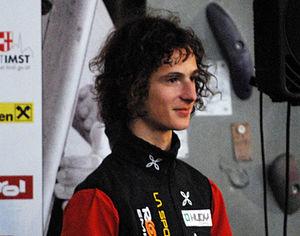
La liste de grimpeurs et d'alpinistes est la liste des personnes notables pour leurs activités d'alpinisme, d'escalade.
Adam Ondra, né le 5 février 1993 à Brno, est un grimpeur professionnel tchèque. Il commence l'escalade jeune et acquiert rapidement une réputation internationale notamment pour ses records et la difficulté de ses réalisations. Il est le plus jeune grimpeur à avoir réalisé une voie d'escalade avec une cotation de 8c+ et à avoir atteint le neuvième degré. Il a aussi le record de voies grimpées à vue dans la cotation 8c+ et est l'auteur de nombreuses premières ascensions de voies parmi les plus difficiles du monde, en particulier avec ses trois réalisations annoncées en 9b+, cotation crédibilisée par son expérience dans le 9b.